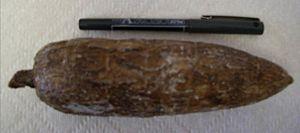
Sausisson fumé roumain de Nădlac
Le salam de Nădlac ou en français saucisson de Nădlac est une charcuterie traditionnelle roumaine à base de viande de porc.